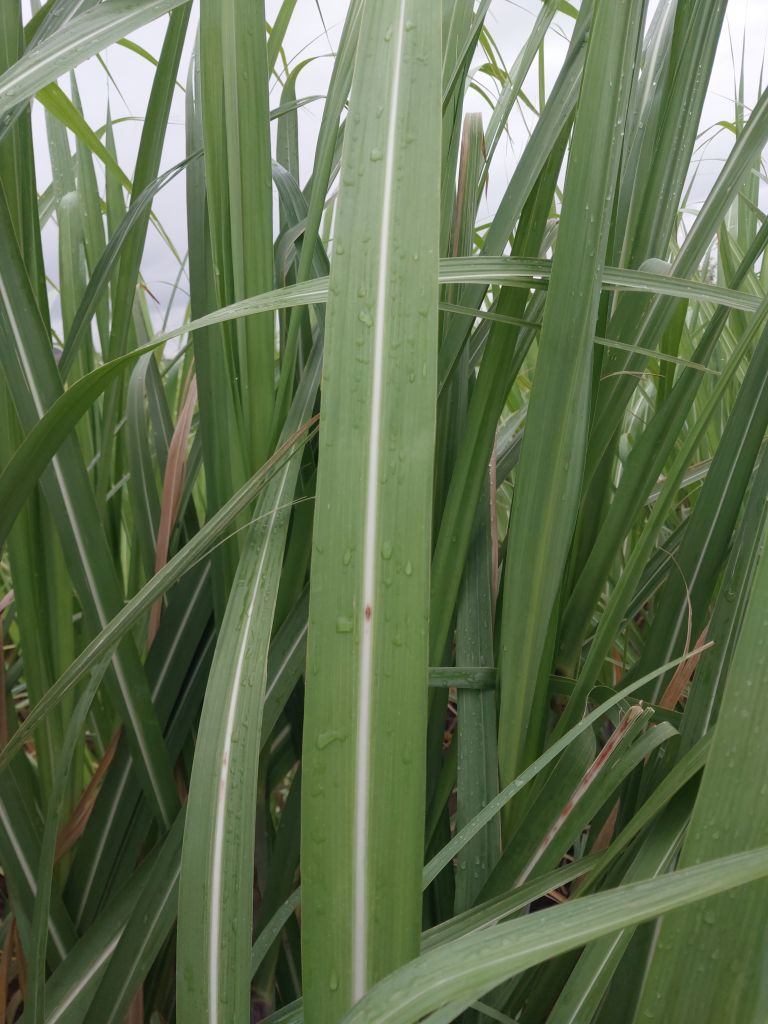
Label: Brown Spot